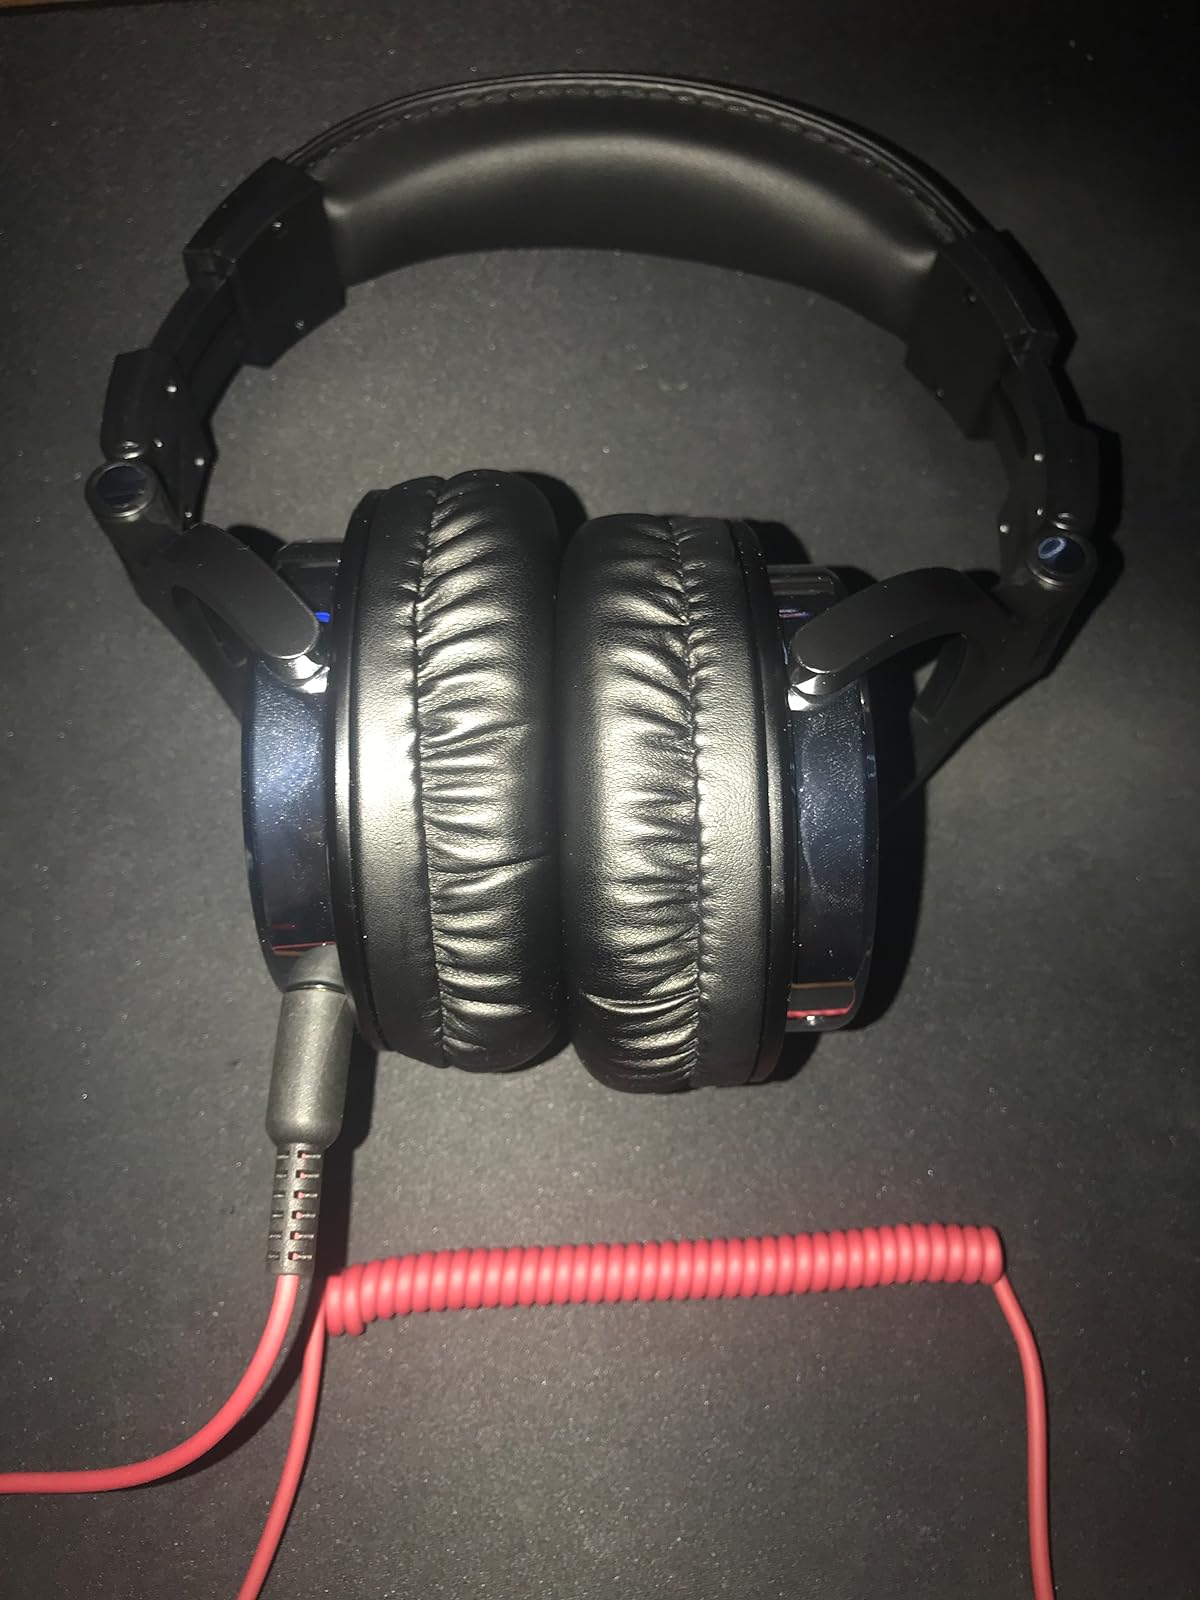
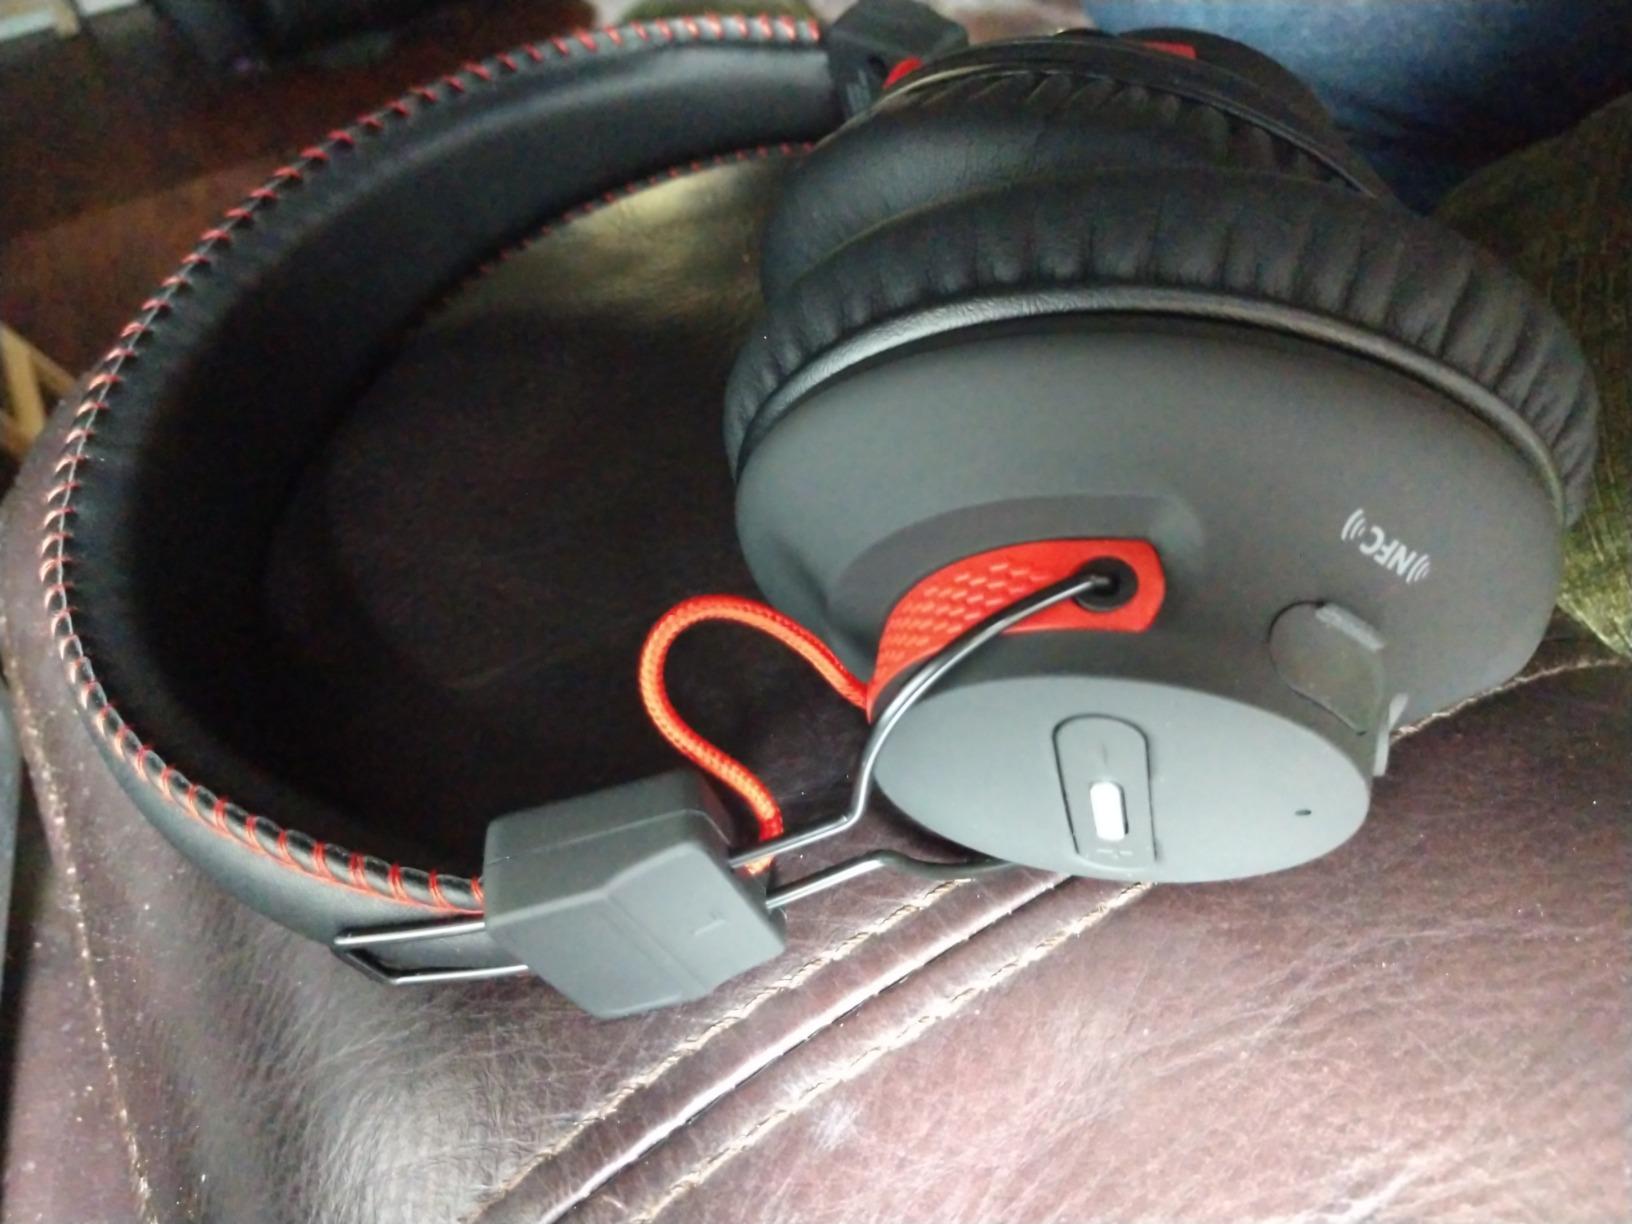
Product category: headphones
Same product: no